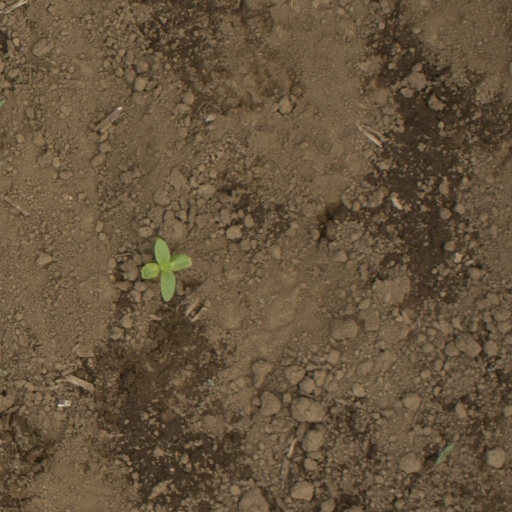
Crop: Jerusalem artichoke